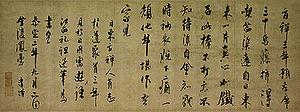
Le terme « Trésor national » est utilisé depuis 1897 pour désigner les biens culturels importants du Japon,